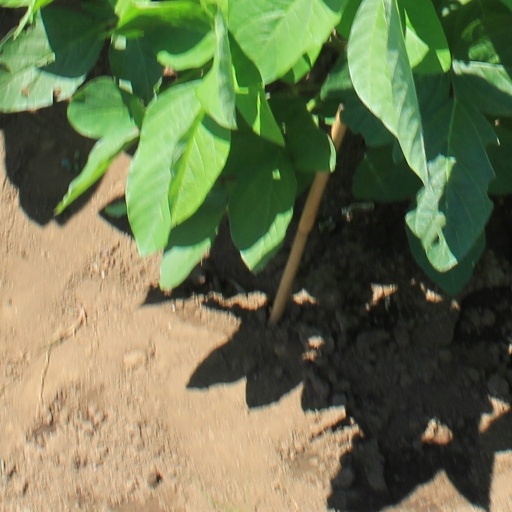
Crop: soybean